Franco-Chinese Bank

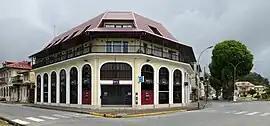
BFC branch in Cayenne, French Guiana, in 2013

The Franco-Chinese Bank, in French Banque Franco-Chinoise (BFC), full name Banque Franco-Chinoise pour le Commerce et l’Industrie, was a French bank with operations in China and French Indochina, and later in the Indian Ocean and the French West Indies. In 1925 it succeeded the Société française de gérance de la Banque industrielle de Chine, an asset management company that had been formed in October 1922 following the closure of the Banque Industrielle de Chine.